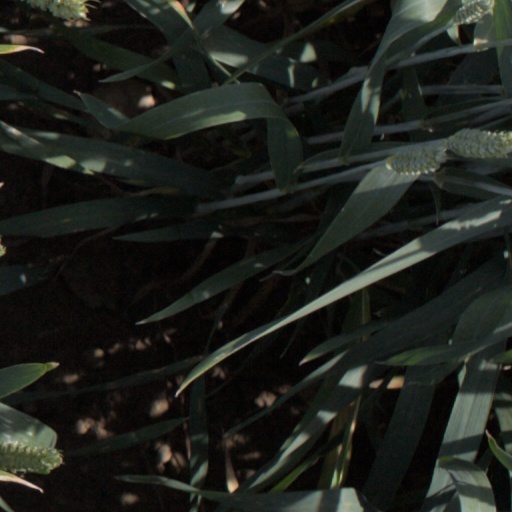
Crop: wheat